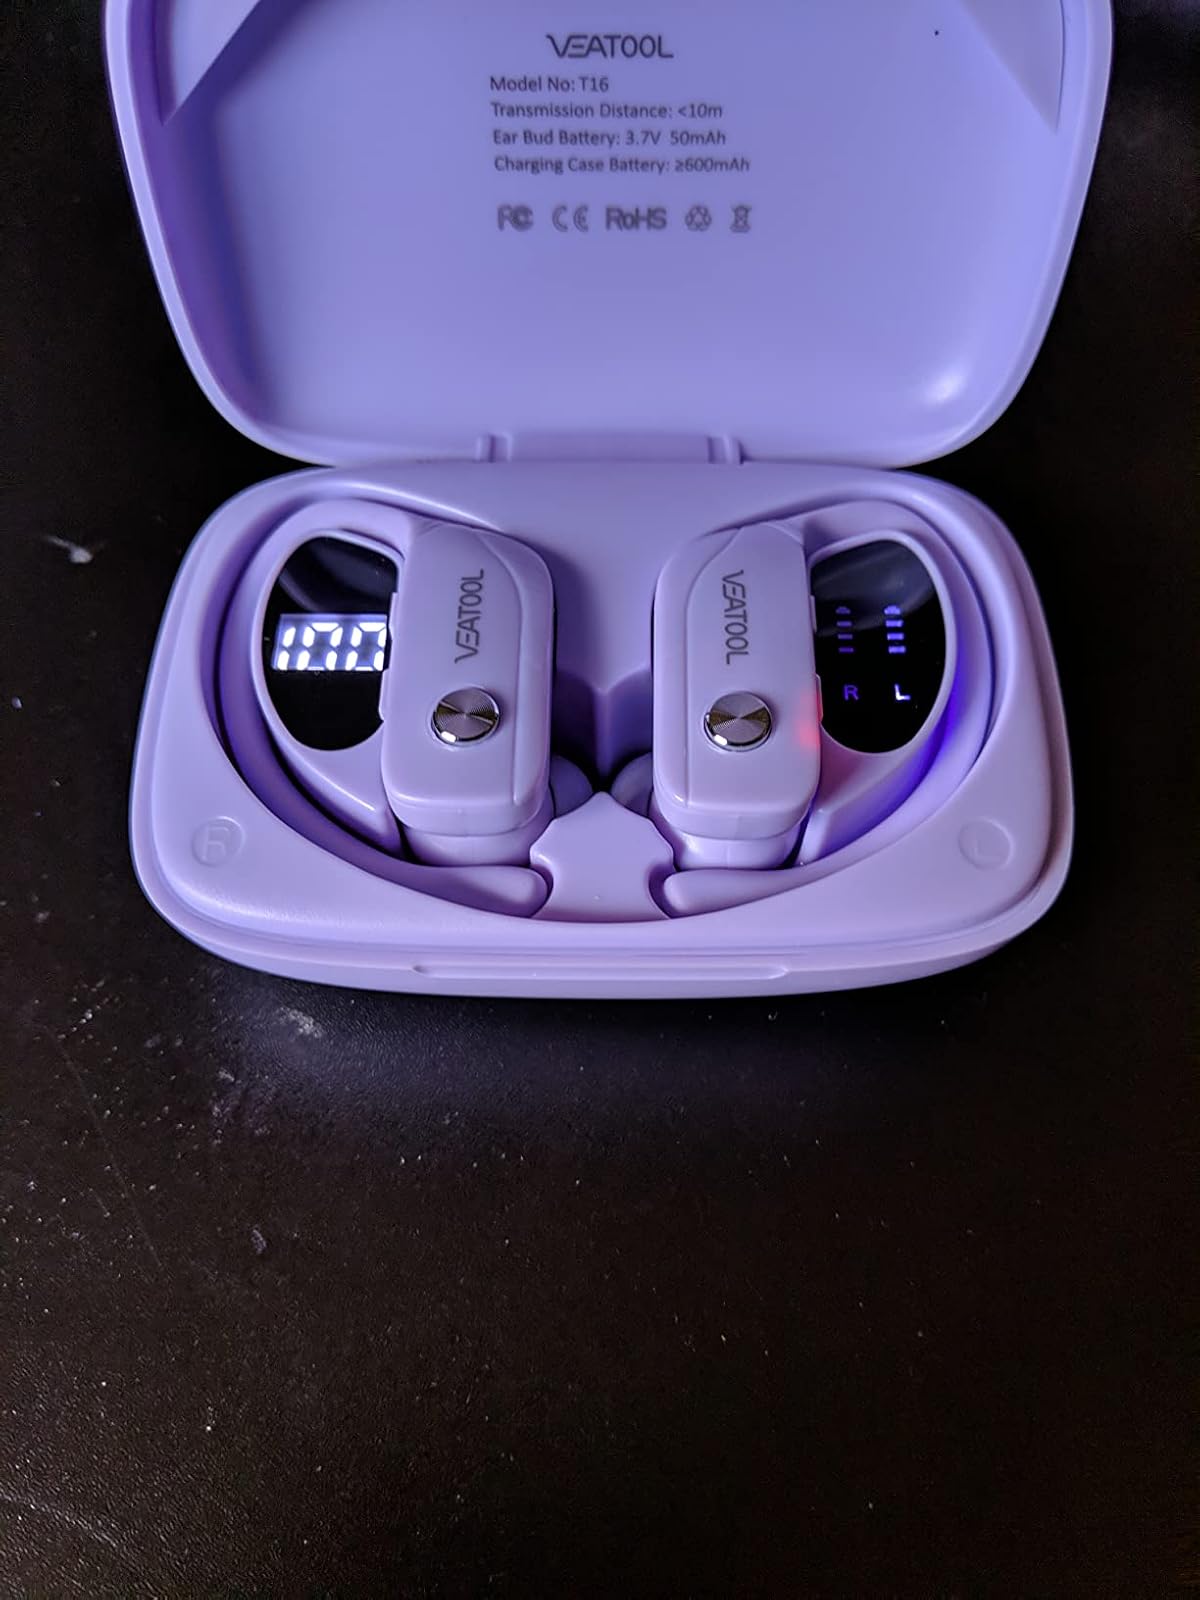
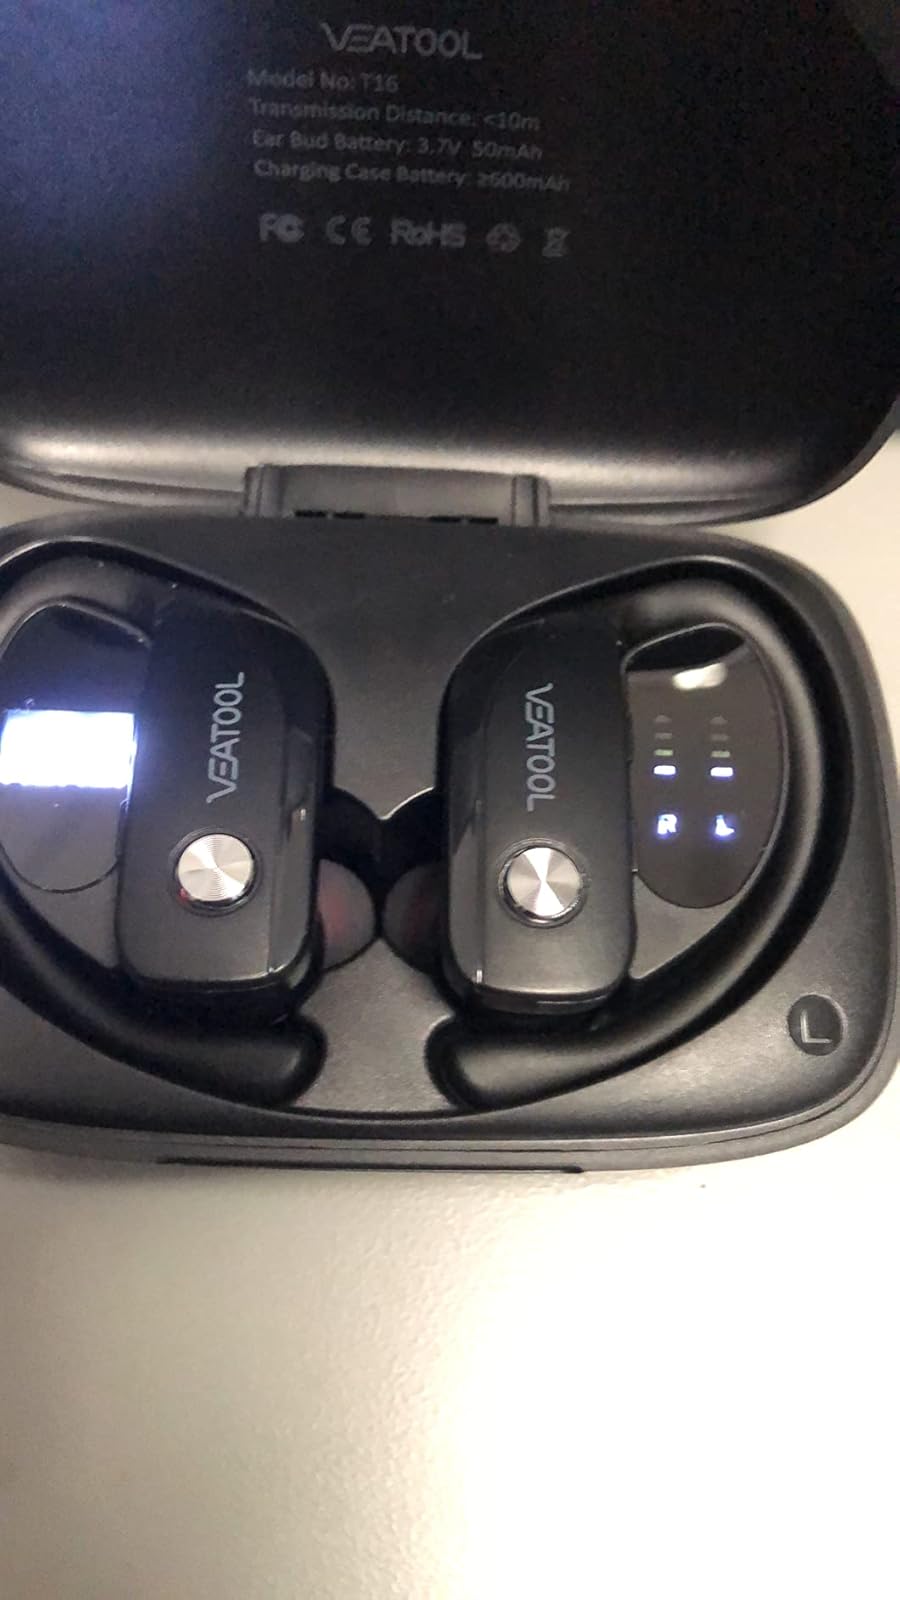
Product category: earbuds
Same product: no